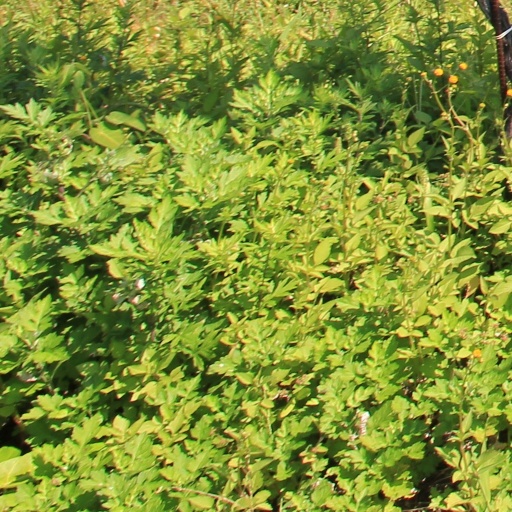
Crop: grape